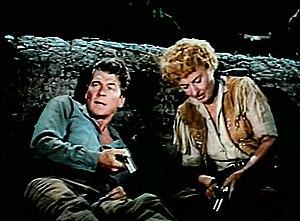
La Reine de la prairie est un film américain réalisé par Allan Dwan, sorti en 1954.